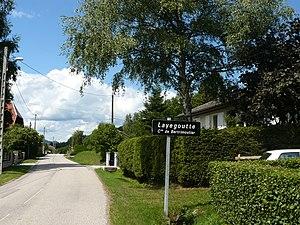
Hameau de Layegoutte à Bertrimoutier
Bonipaire-et-Layegoutte est une ancienne commune française du département des Vosges qui se composait de trois hameaux : Bonipaire, Layegoutte et Combrimont. Elle est supprimée en 1848.
Bertrimoutier est une commune française située dans le département des Vosges, en région Grand Est.